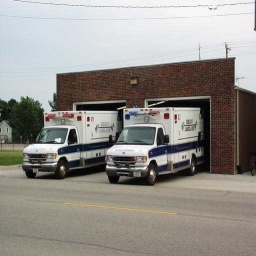
Label: ambulance